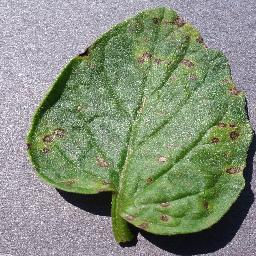
Label: Tomato___Septoria_leaf_spot